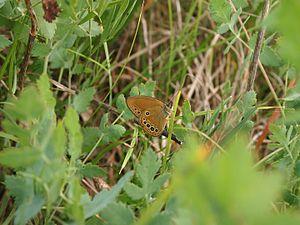
Fadet des laîches commune de Cherves-Richemont,sur la ZNIEFF forêt de Jarnac en Charente
Le Fadet des laîches ou Œdipe est un lépidoptère appartenant à la famille des Nymphalidae à la sous-famille des Satyrinae et au genre Coenonympha.